All In (TV series)

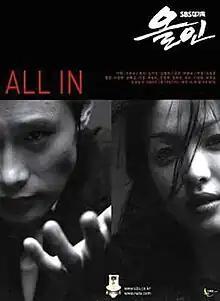
Promotional poster

All In is a 2003 South Korean television drama series that aired on SBS TV from 15 January to 3 April 2003, on Wednesdays and Thursdays at 21:55 (KST) for 24 episodes. Inspired by the life of professional poker player Jimmy Cha, it starred Lee Byung-hun and Song Hye-kyo in a story about one's man's rise through the fiercely competitive world of casino gambling as he clashes with his rivals over money, success, and love.